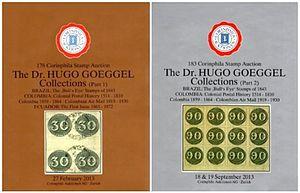
Hugo Goeggel, né à Quito le 11 novembre 1936 est une personnalité suisse des affaires et un philatéliste vivant en Colombie. Il a signé le Roll of Distinguished Philatelists en 2010.